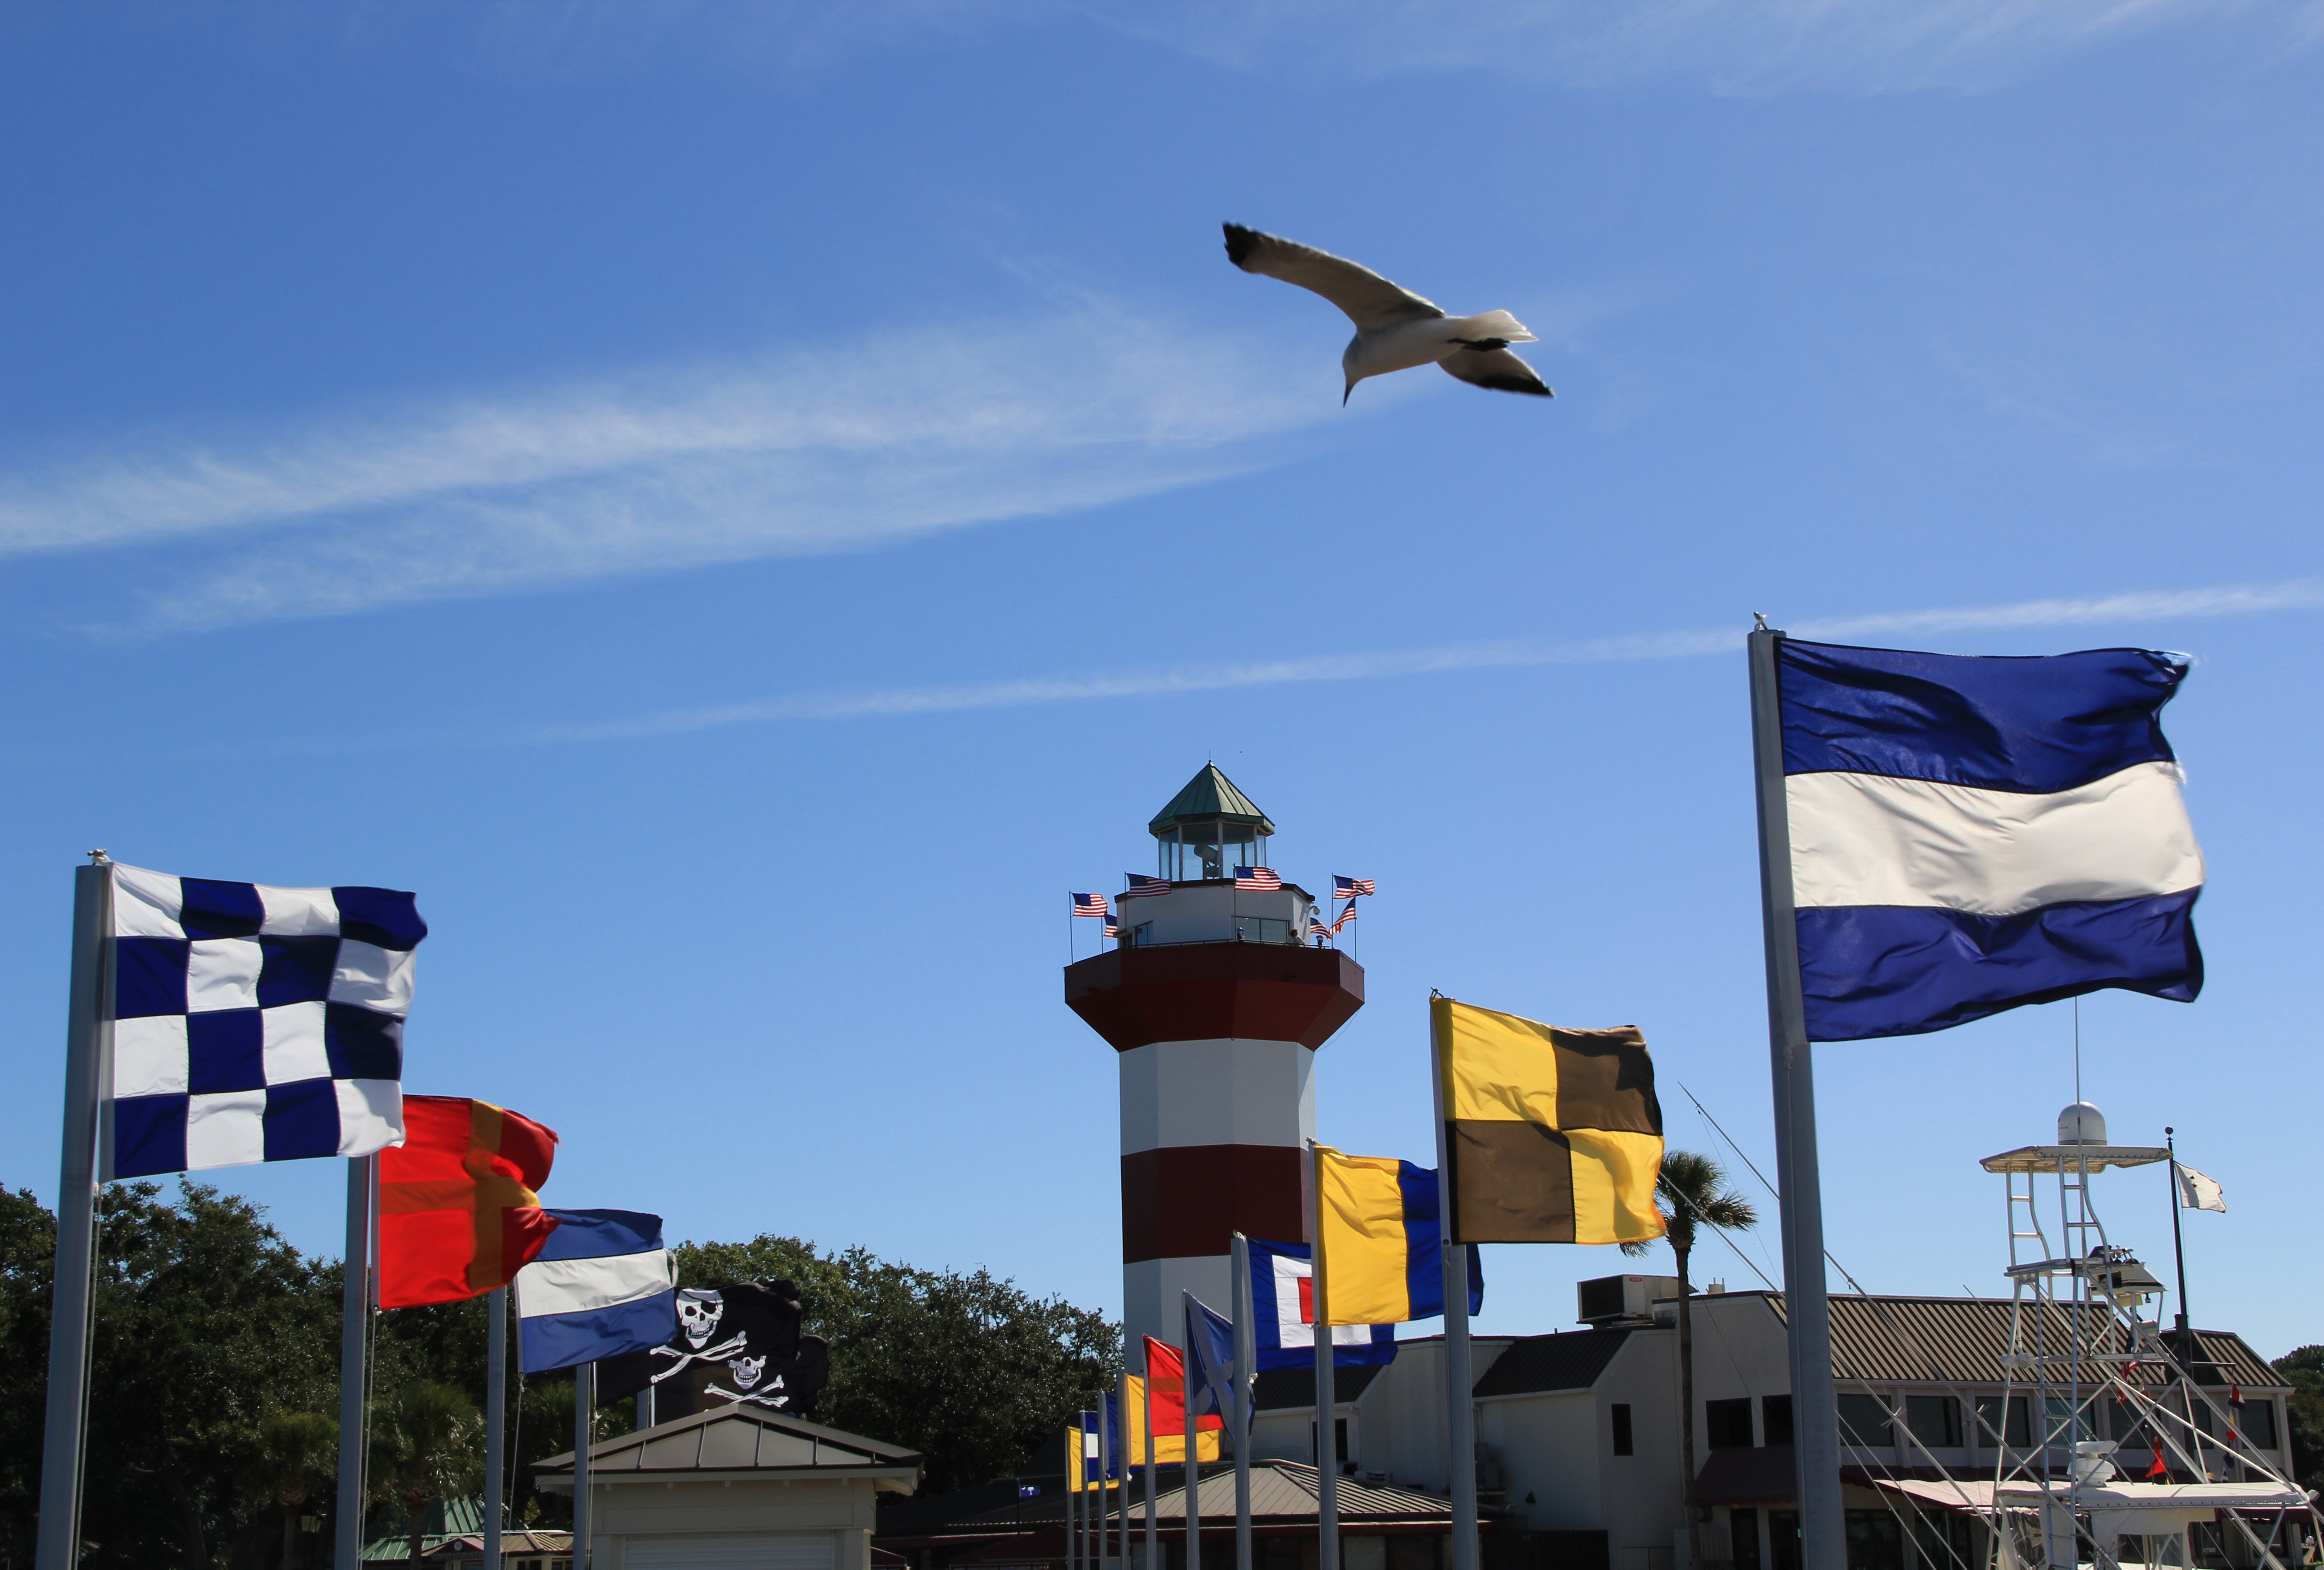
water, lighthouse, tower, harbour, historic, south, hilton, head, flags, sc, carolina, sea gull, south carolina, hilton head south carolina